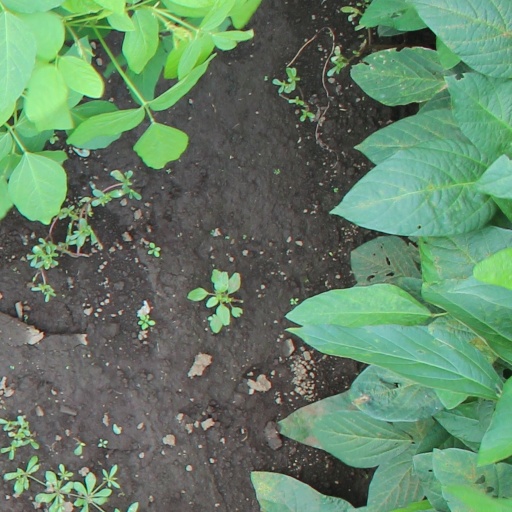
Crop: soybean